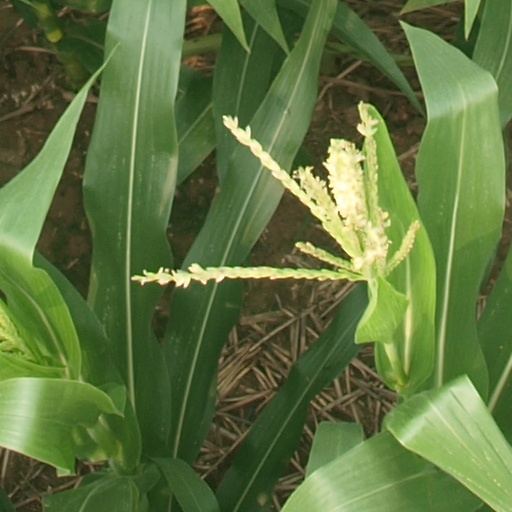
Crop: maize; corn